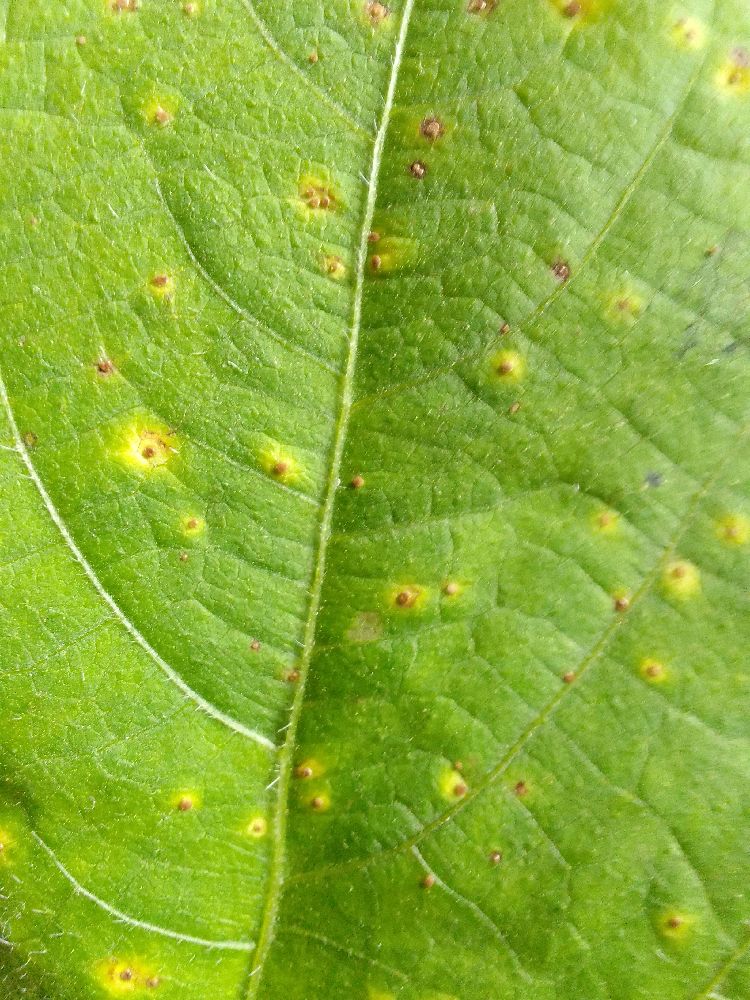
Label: rust